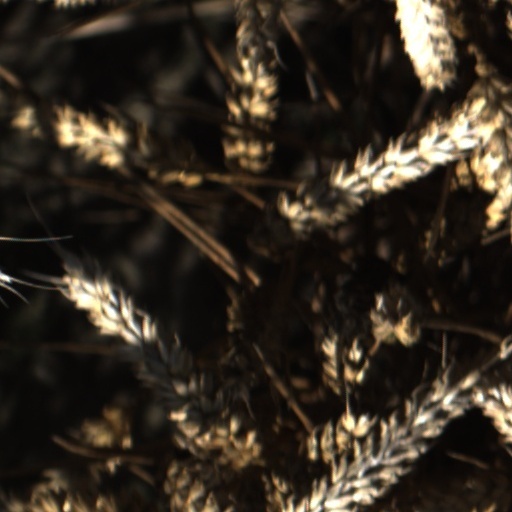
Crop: wheat